Francisco Téllez-Girón, 10th Duke of Osuna

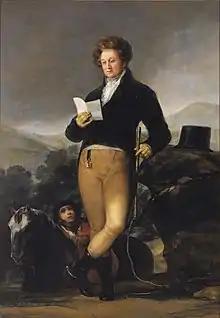
Don Francisco de Borja Tellez Giron, by Francisco de Goya, Musée Bonnat

Francisco de Borja Téllez-Girón y Pimentel, 10th Duke de Osuna (6 October 1785 – 21 May 1820), Grandee of Spain, was a Spanish nobleman.